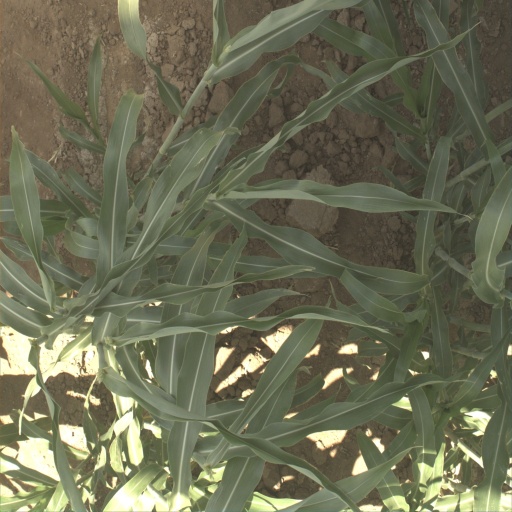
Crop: sorghum